Elmore Smith

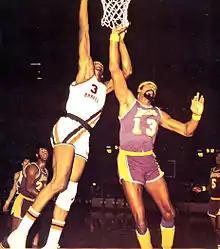
Smith (left) and Wilt Chamberlain battle for a rebound, circa 1971

Elmore Smith (born May 9, 1949) is an American former professional basketball player born in Macon, Georgia. A center from Kentucky State University, he played in the National Basketball Association (NBA) from 1971 to 1979. He was a member of the Buffalo Braves, Los Angeles Lakers, Milwaukee Bucks, and Cleveland Cavaliers.